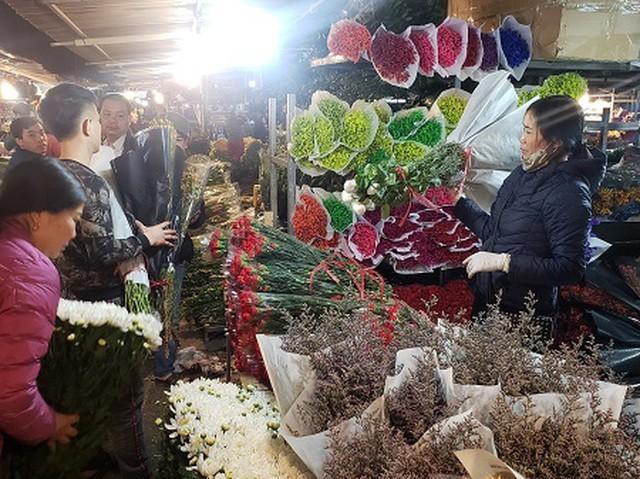
có nhiều người đang mua hoa ở trong chợ hoa